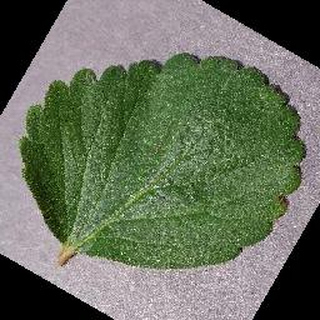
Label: healthy_strawberry